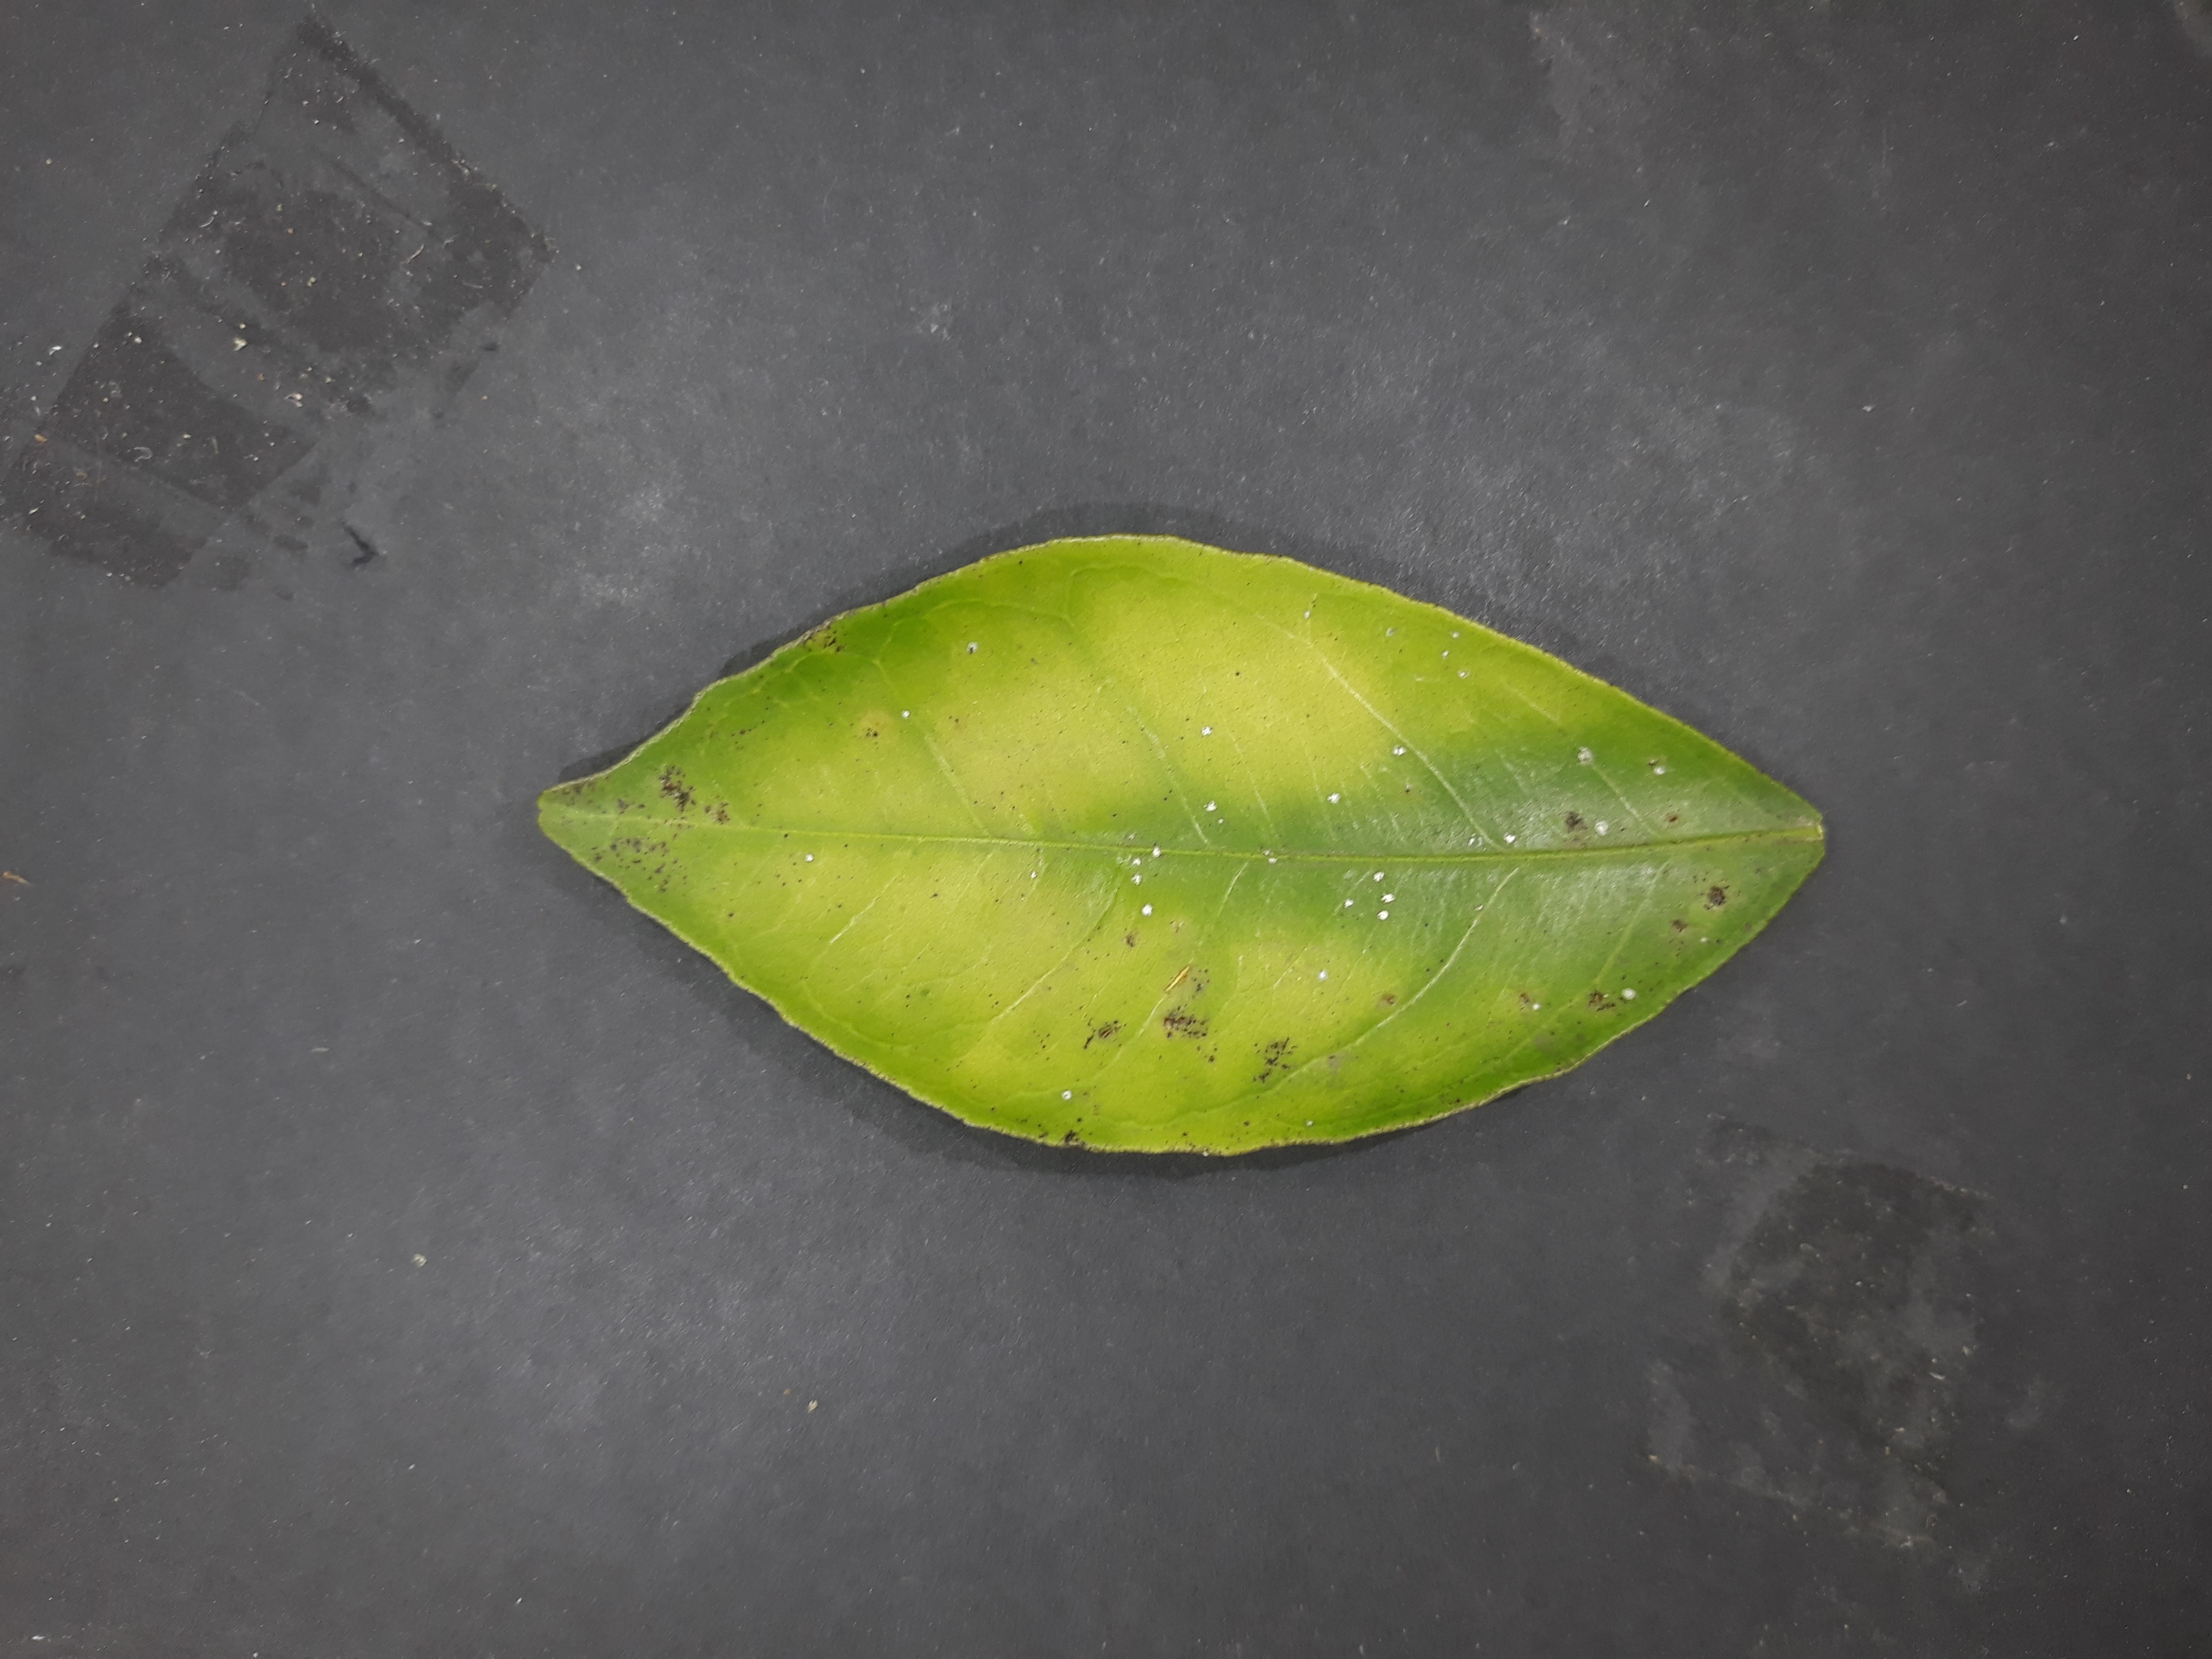
Label: Magnesium deficiency (Mg)